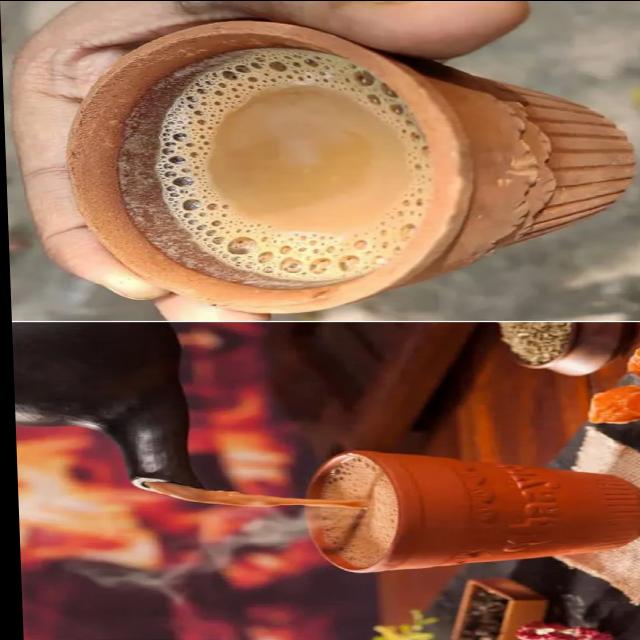
Dish: chai